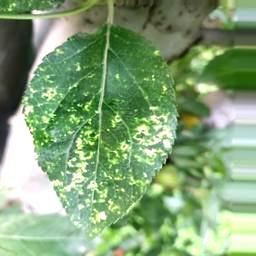
Label: Apple_Mosaic